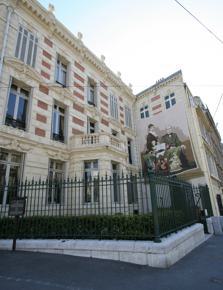
Building: Musée Grobet-Labadié
Country: France
Year built: 1919
The museum The Musée Grobet-Labadié is a museum in Marseilles , housed in a 19th-century hôtel particulier owned by the family whose collection it displays. In 1919, Marie Grobet, daughter of the Marseilles businessman and politician Alexandre Labadié [ fr ] , gave the family art collection and hôtel particulier to the city. The museum was inaugurated on November 3, 1925 by Mayor Siméon Flaissières and finally opened its doors to the public in January 1926. The museum obtained the “Musée de France” label in 2003 and was listed as a historical monument by order of June 15, 2022. References